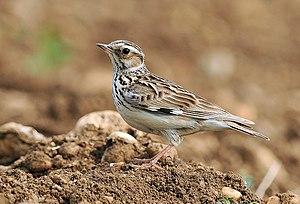
La combe du Grand Prieur est un site naturel classé situé dans la commune de Châtillon-sur-Seine dans le département de la Côte-d'Or en France.